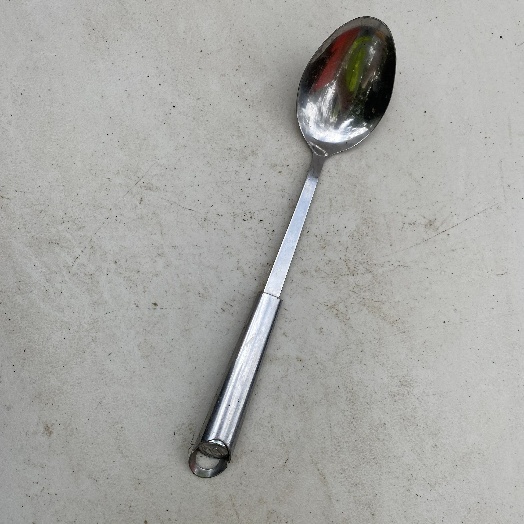
Label: Metal